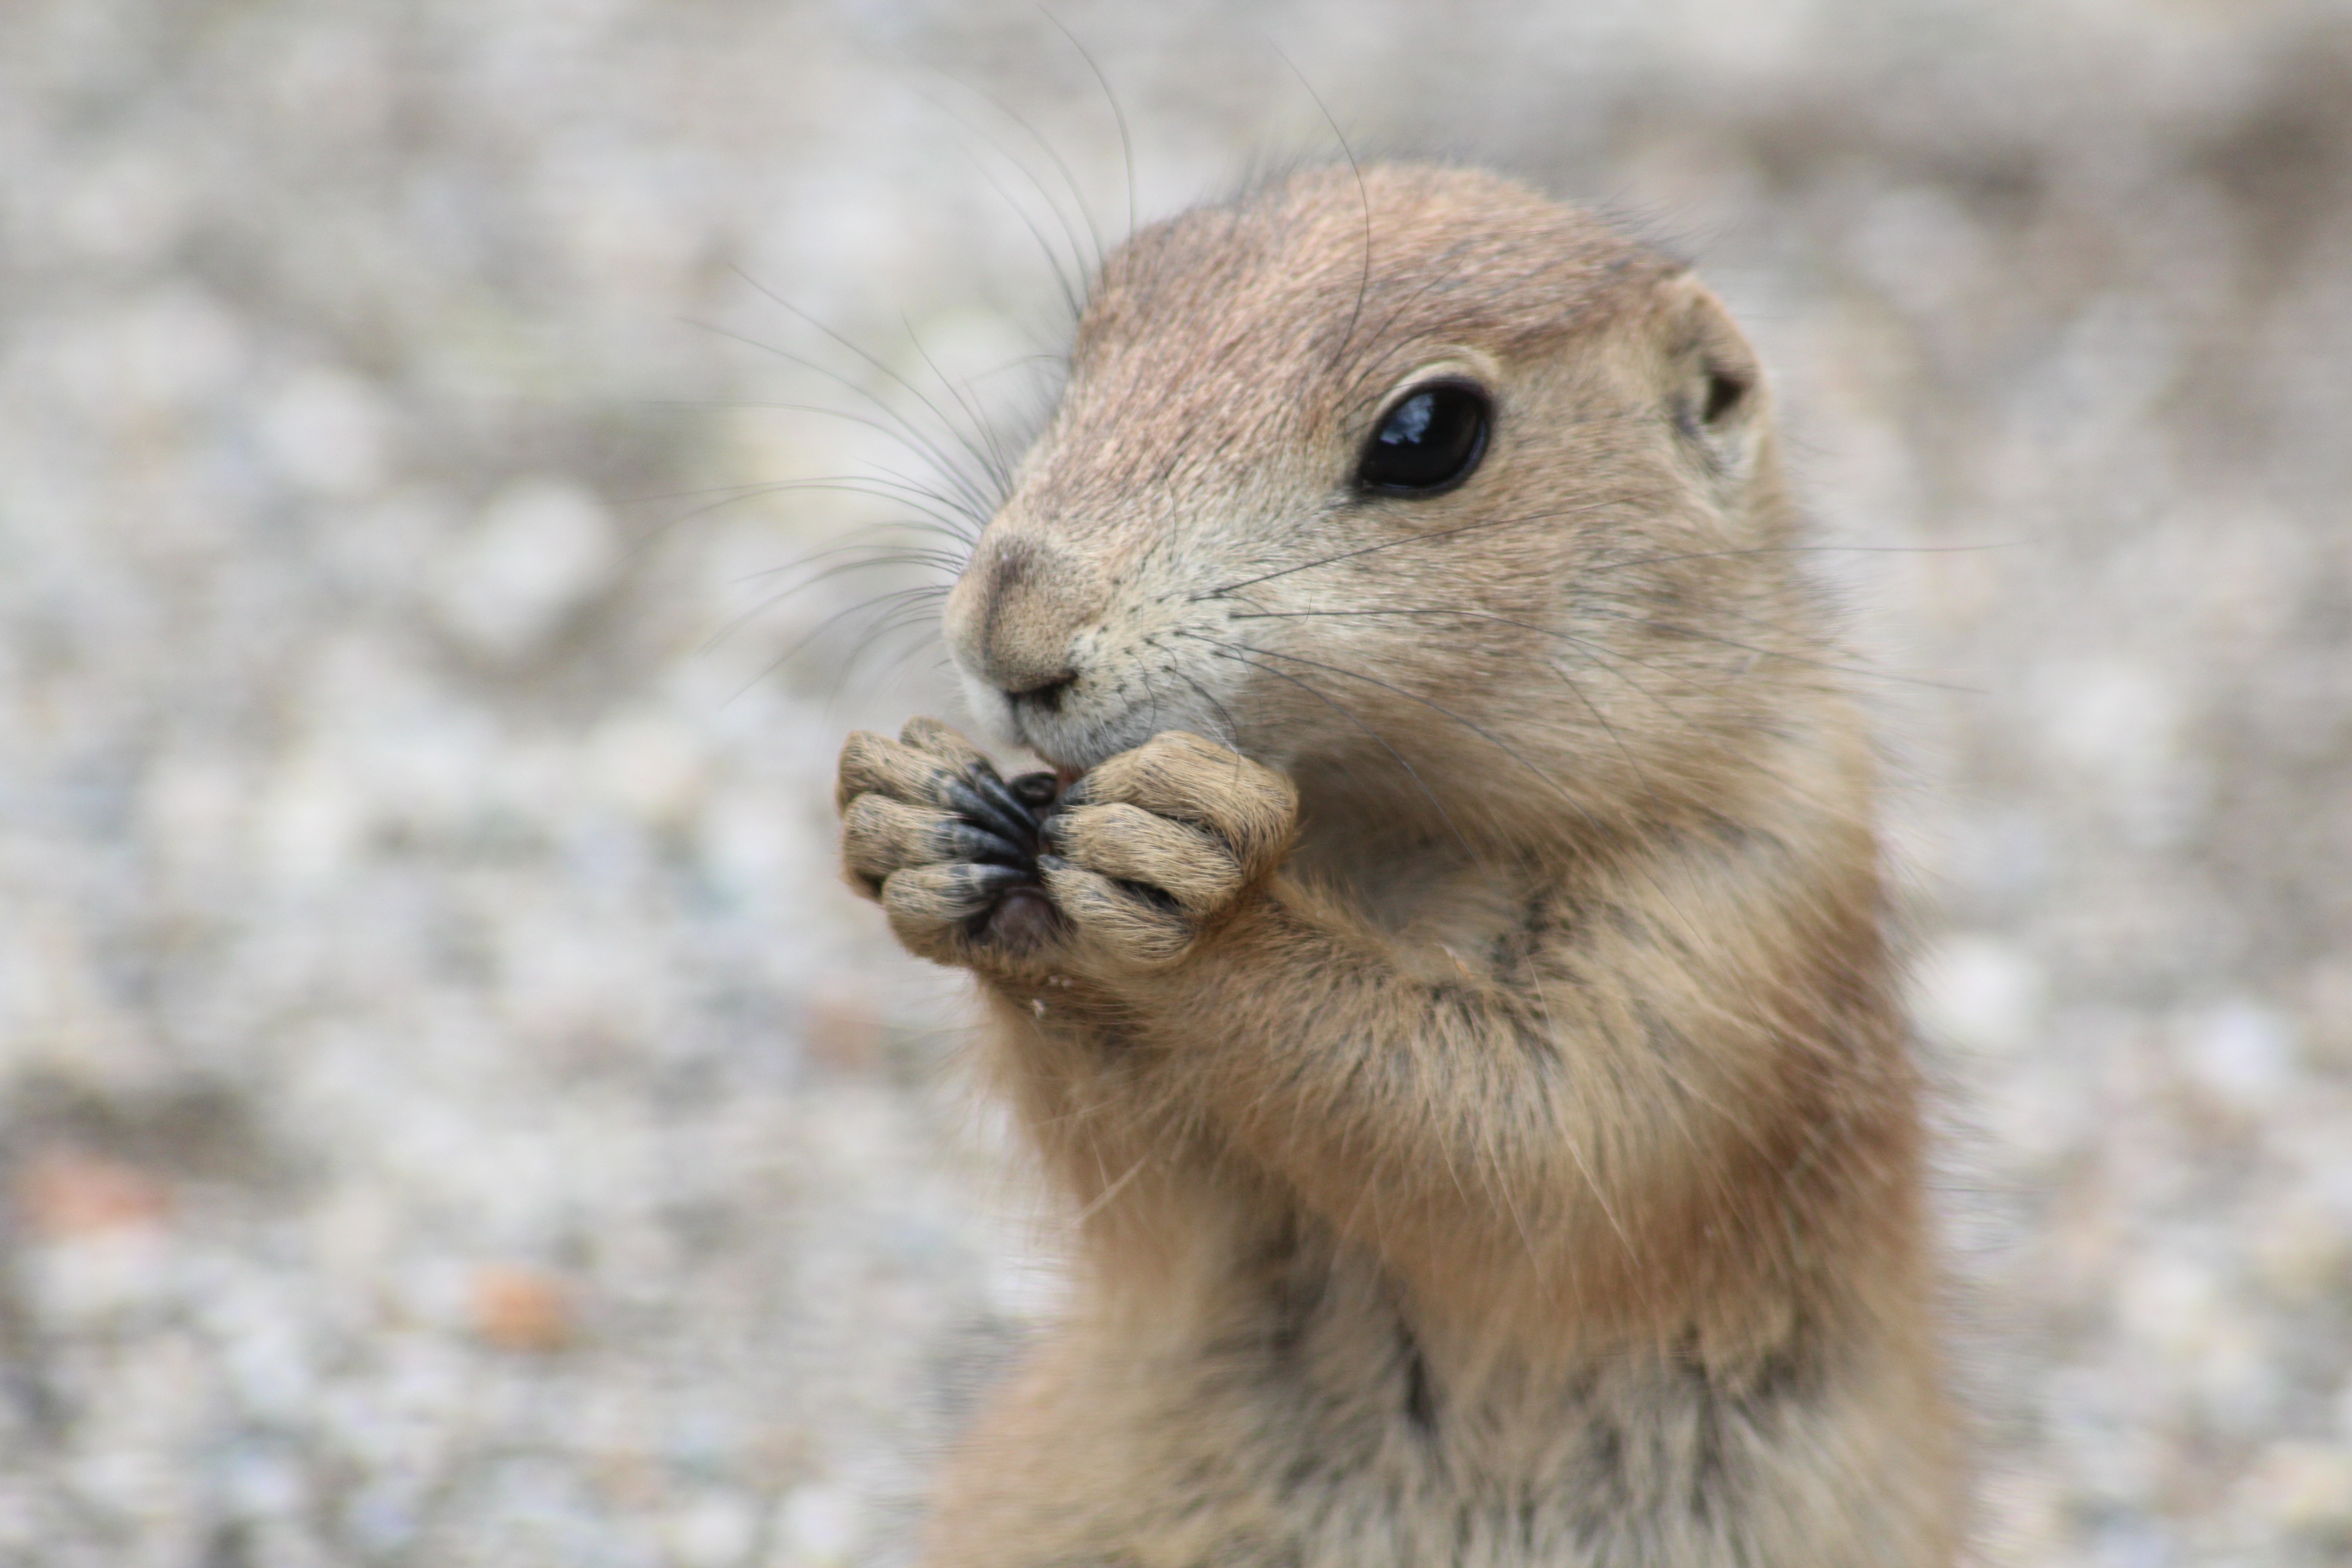
sweet, cute, wildlife, zoo, mammal, squirrel, rodent, fauna, whiskers, rodents, animals, vertebrate, nager, marmot, prairie dog, small animals, gerbil, fox squirrel